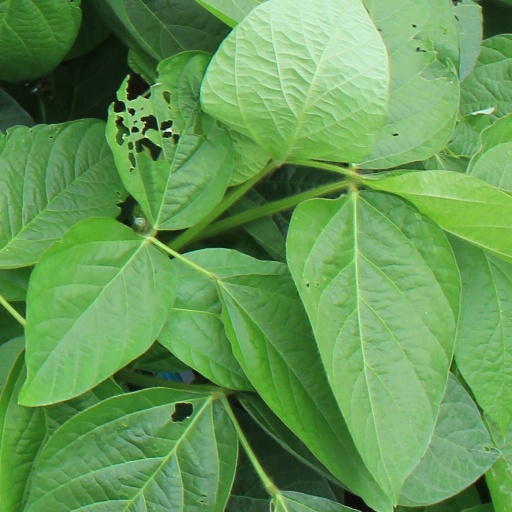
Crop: soybean